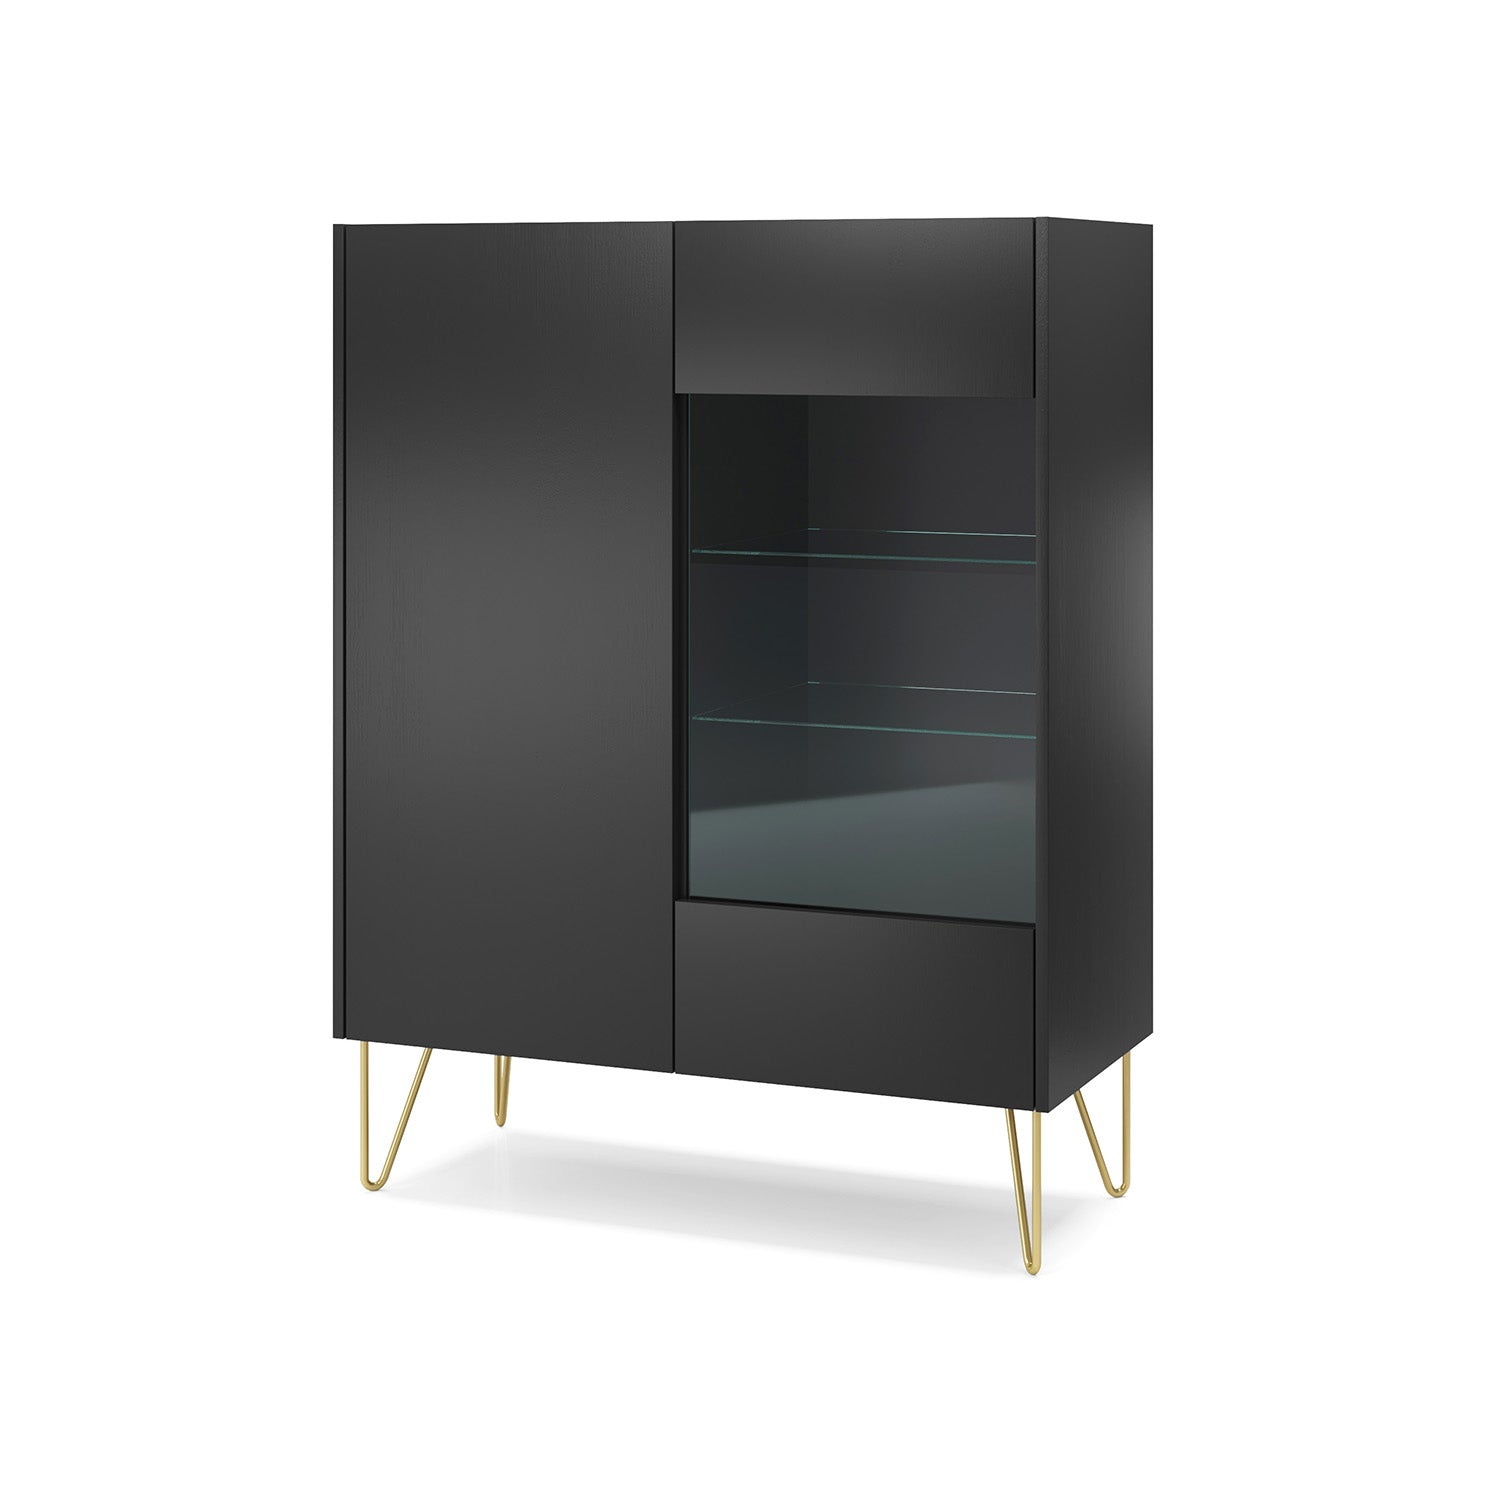
Harmony Cabinet - Cabinet with Two Doors and Glass Cabinet Display
Material and Construction: Body: Laminated board with a sleek black finish Fronts: Laminated board with a sophisticated black marble-effect surface Legs: Metal, powder-coated in luxurious gold Edges: ABS edge protection for increased durability and resistance to everyday wear Functionality: Handles: Milled gold handles for easy access and a touch of elegance Hinges: Metal hinges ensure smooth and reliable operation Display: Glass-fronted cabinet section for showcasing decorative items and collectibles Design: Style: Modern loft with a refined touch Finish: Black marble-effect top and gold metal accents for a striking contrast Form: Clean lines and a minimalist silhouette enhance the contemporary aesthetic Color Options: Available color: Black with gold metal details Durability and Stability: Constructed from high-quality materials for long-lasting use Sturdy gold metal legs provide excellent stability and support Assembly: Instructions: Easy self-assembly with detailed instructions included Packaging: Delivered in protective packaging to ensure safe transport Applications: Living Room: Ideal for displaying decorative items and enhancing room decor Office: Elegant cabinet for showcasing documents and office essentials Dining Room: Perfect for displaying fine china or glassware Hallway: Functional for organizing and displaying various items Additional Benefits: Timeless design that complements a variety of interior styles Practical and stylish storage with a luxurious finish The combination of black marble-effect and gold metal adds sophistication and modern elegance to any space Dimensions: Height: 122 cm Width: 97 cm Depth: 37 cm Leg Height: 18 cm
Brand: Phantom-Furniture
Category: Furniture > Cabinets & Storage > China Cabinets & Hutches > Display Hutches